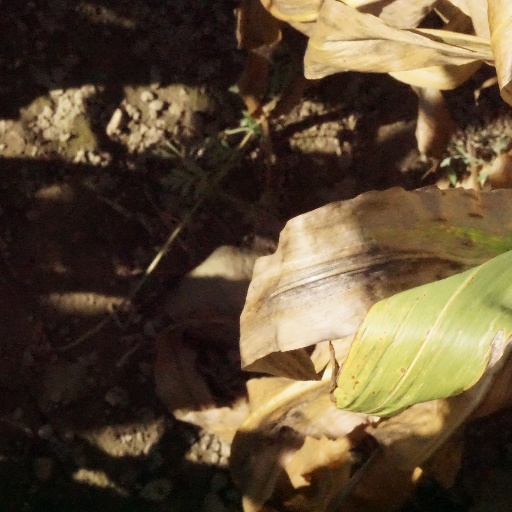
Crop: maize; corn